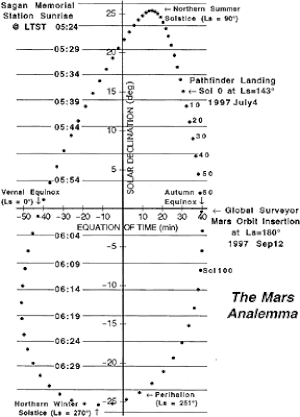
Analemma / Andre analemmaer
Analemma for Mars.
"Et analemma er en kurve, som viser et himmellegemes vinkelafvigelse fra dets ""gennemsnitlige position"" på himlen, når dette ses fra en anden klode og relativt til dennes himmelækvator. Således kan der tegnes et analemma ved at plotte Solens position på himlen set på samme tidspunkt hver dag i et helt år fra et fast sted på Jorden. Det skyldes, at Jordens gennemsnitlige soldag næsten præcis er 24 timer. Den resulterende figur har form som et ottetal og ses ofte indtegnet på globusser. Det er muligt, men en stor udfordring, at ""fotografere"" dette analemma ved at montere et kamera på en fast position og tage billeder med faste mellemrum.